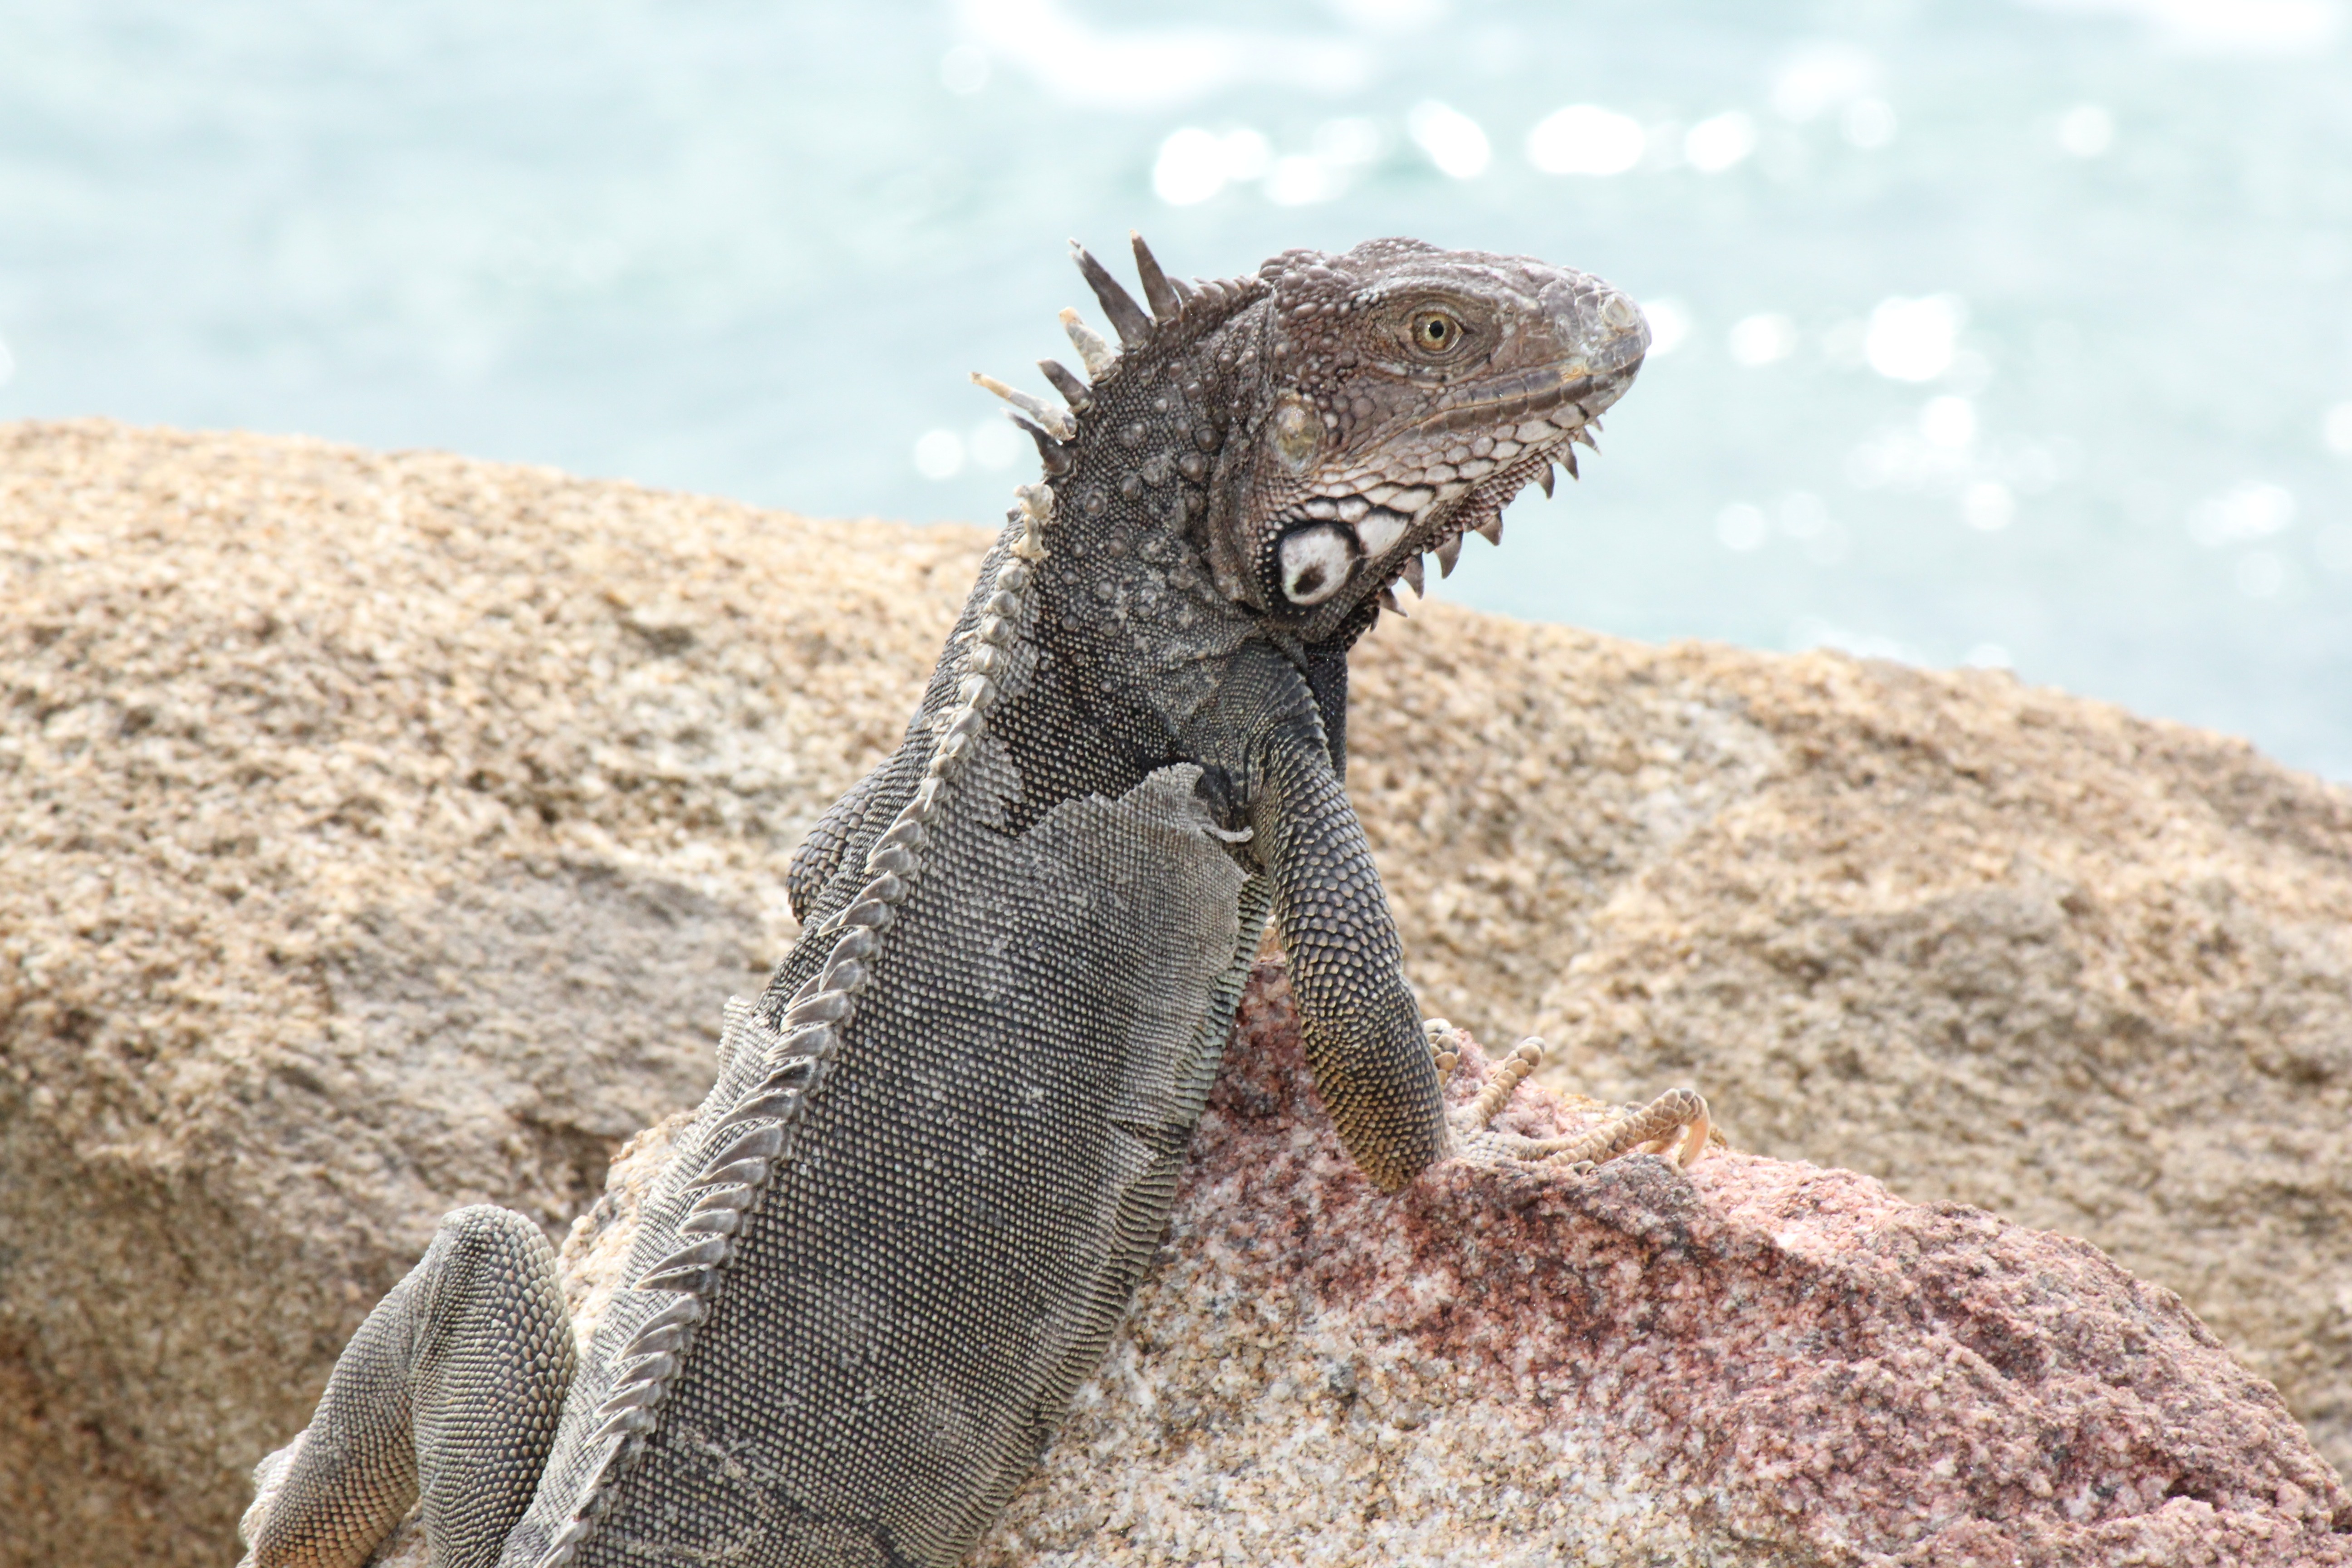
sea, water, wildlife, island, reptile, iguana, fauna, lizard, beast, vertebrate, caribbean, aruba, iguania, antilles, agamidae, agama, netherlands antilles, abc islands, scaled reptile